Carl Rottmann

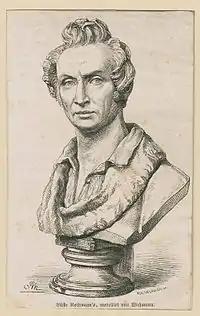
Carl Rottmann; engraving by

Carl Anton Joseph Rottmann (11 January 1797, in Handschuhsheim (today a part of Heidelberg) – 7 July 1850, in Munich) was a German landscape painter and the most famous member of the Rottmann family of painters.